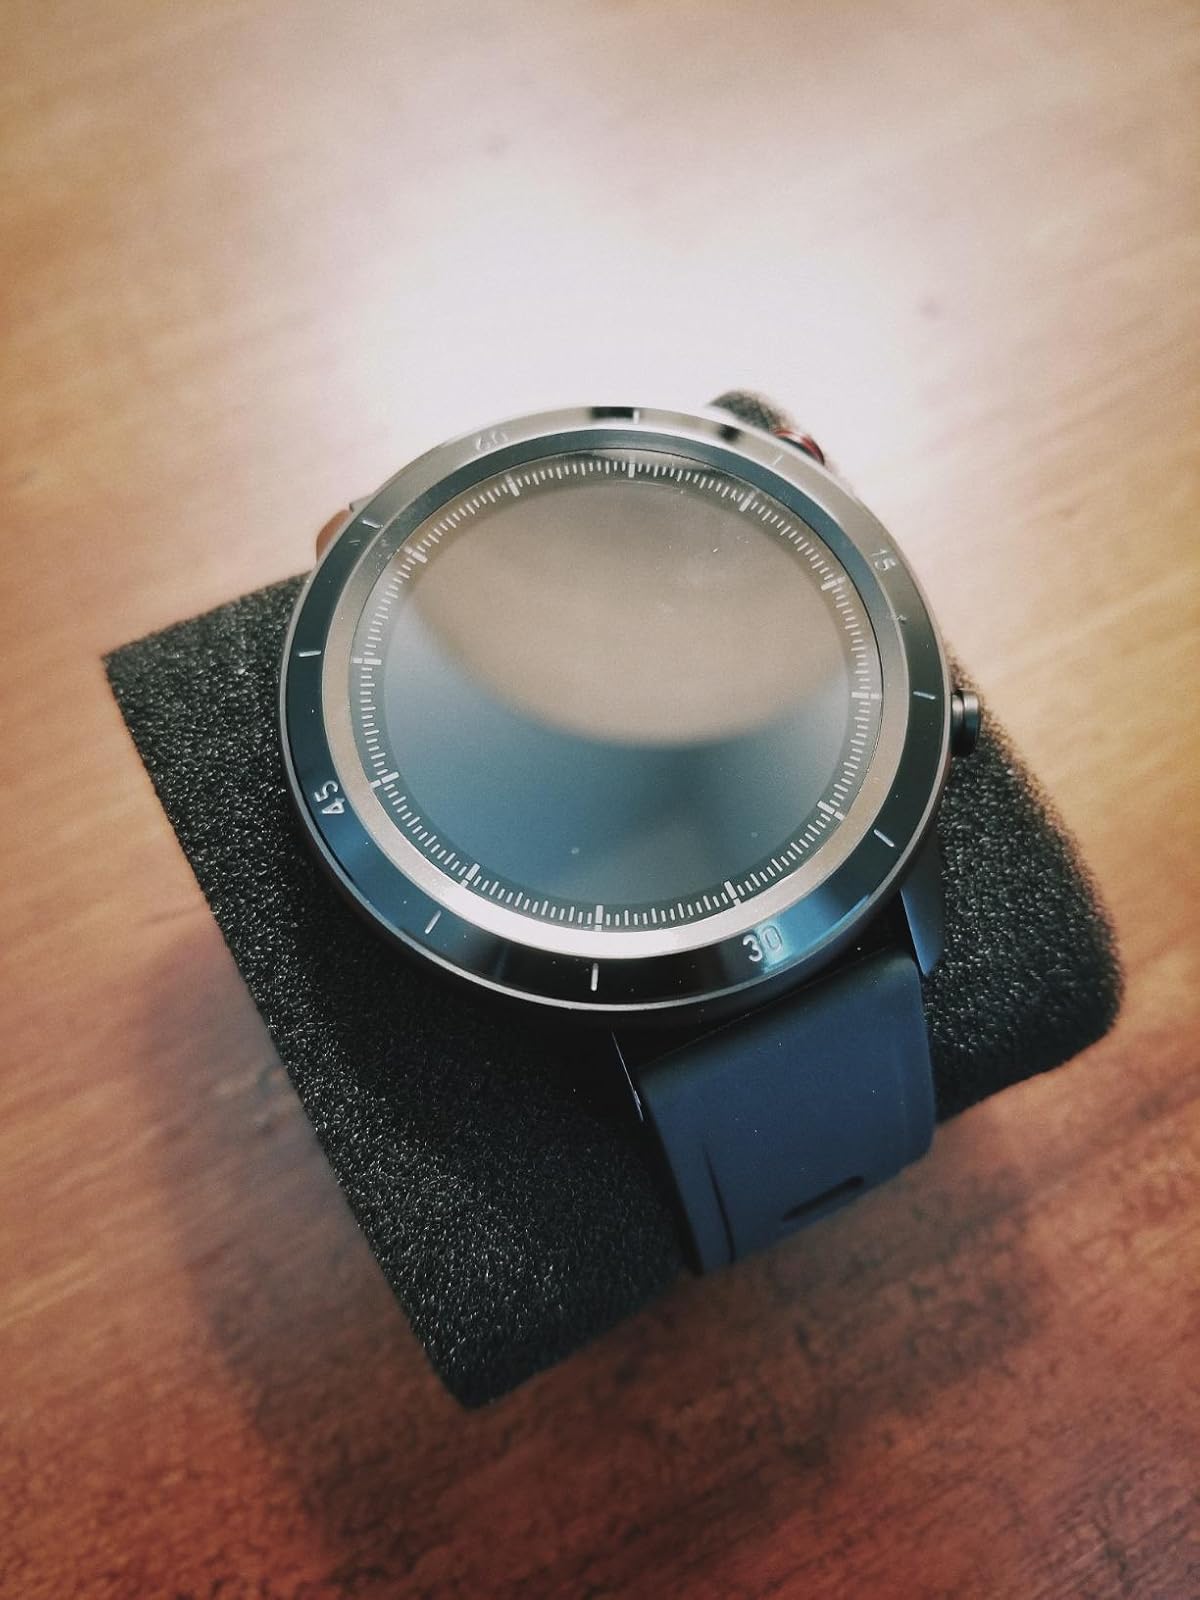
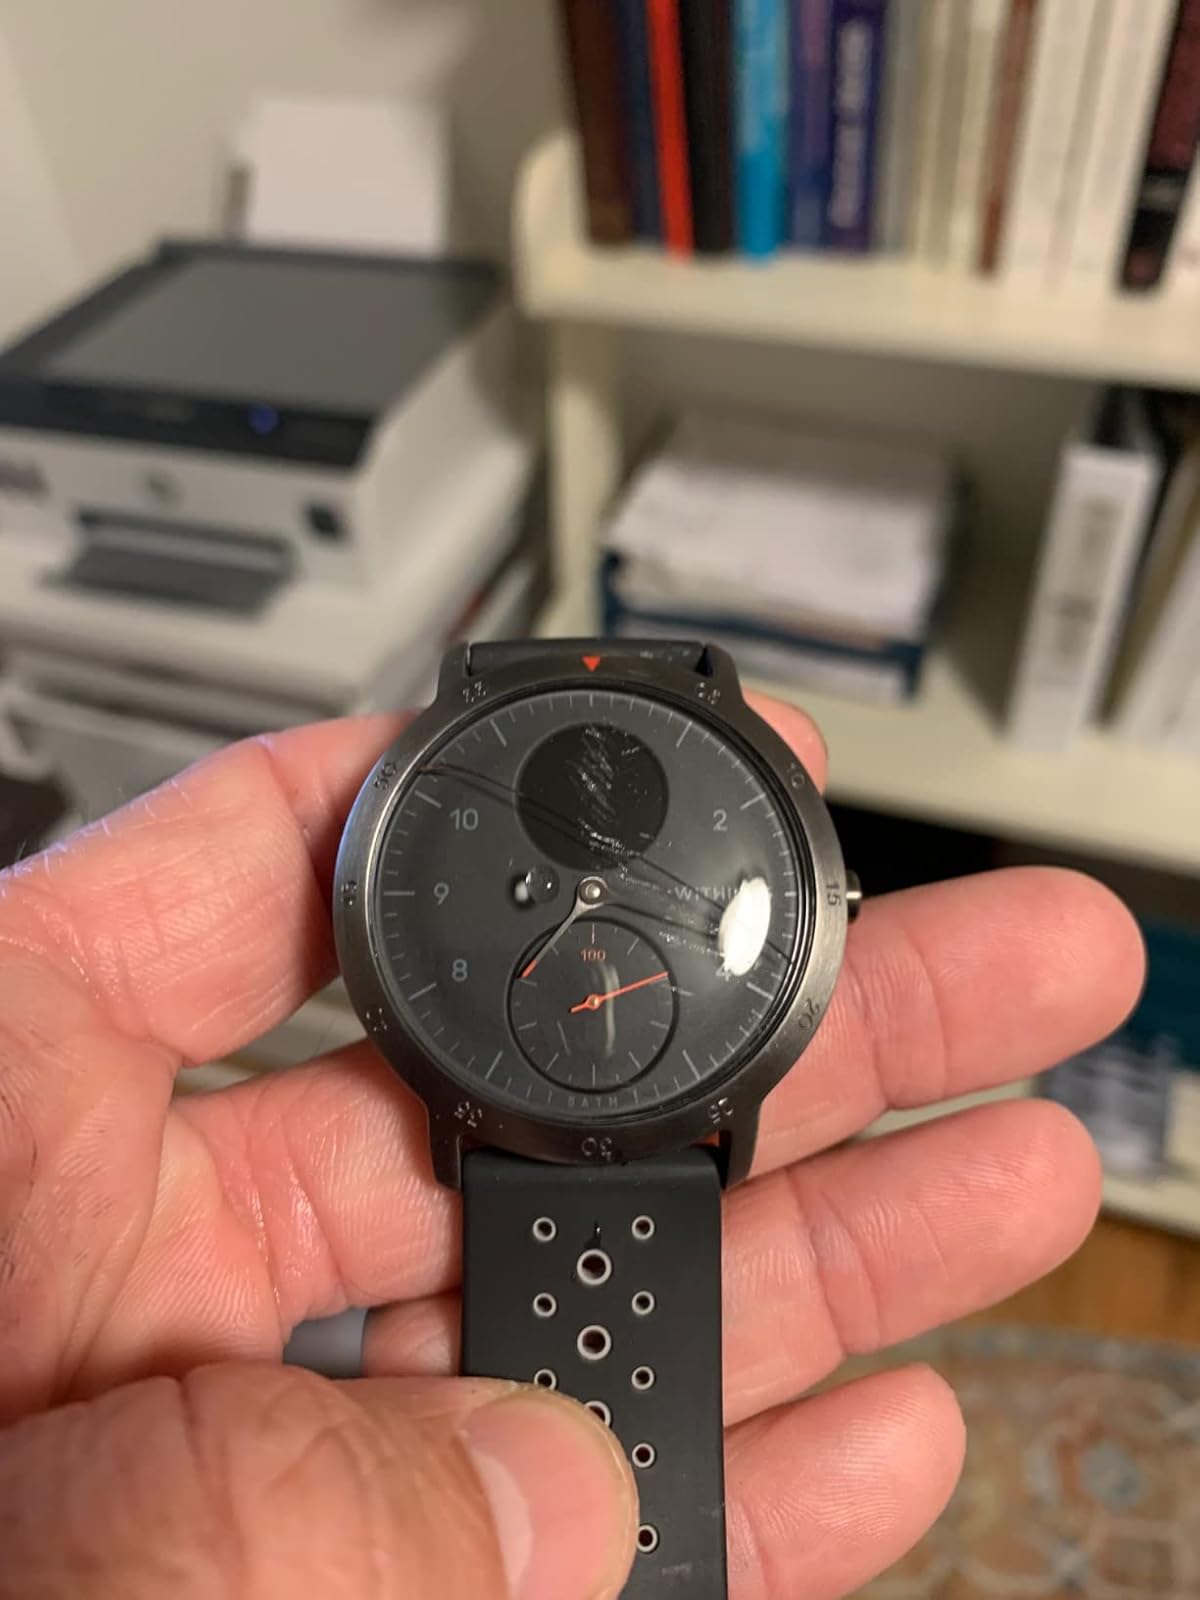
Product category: smartwatch
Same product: no